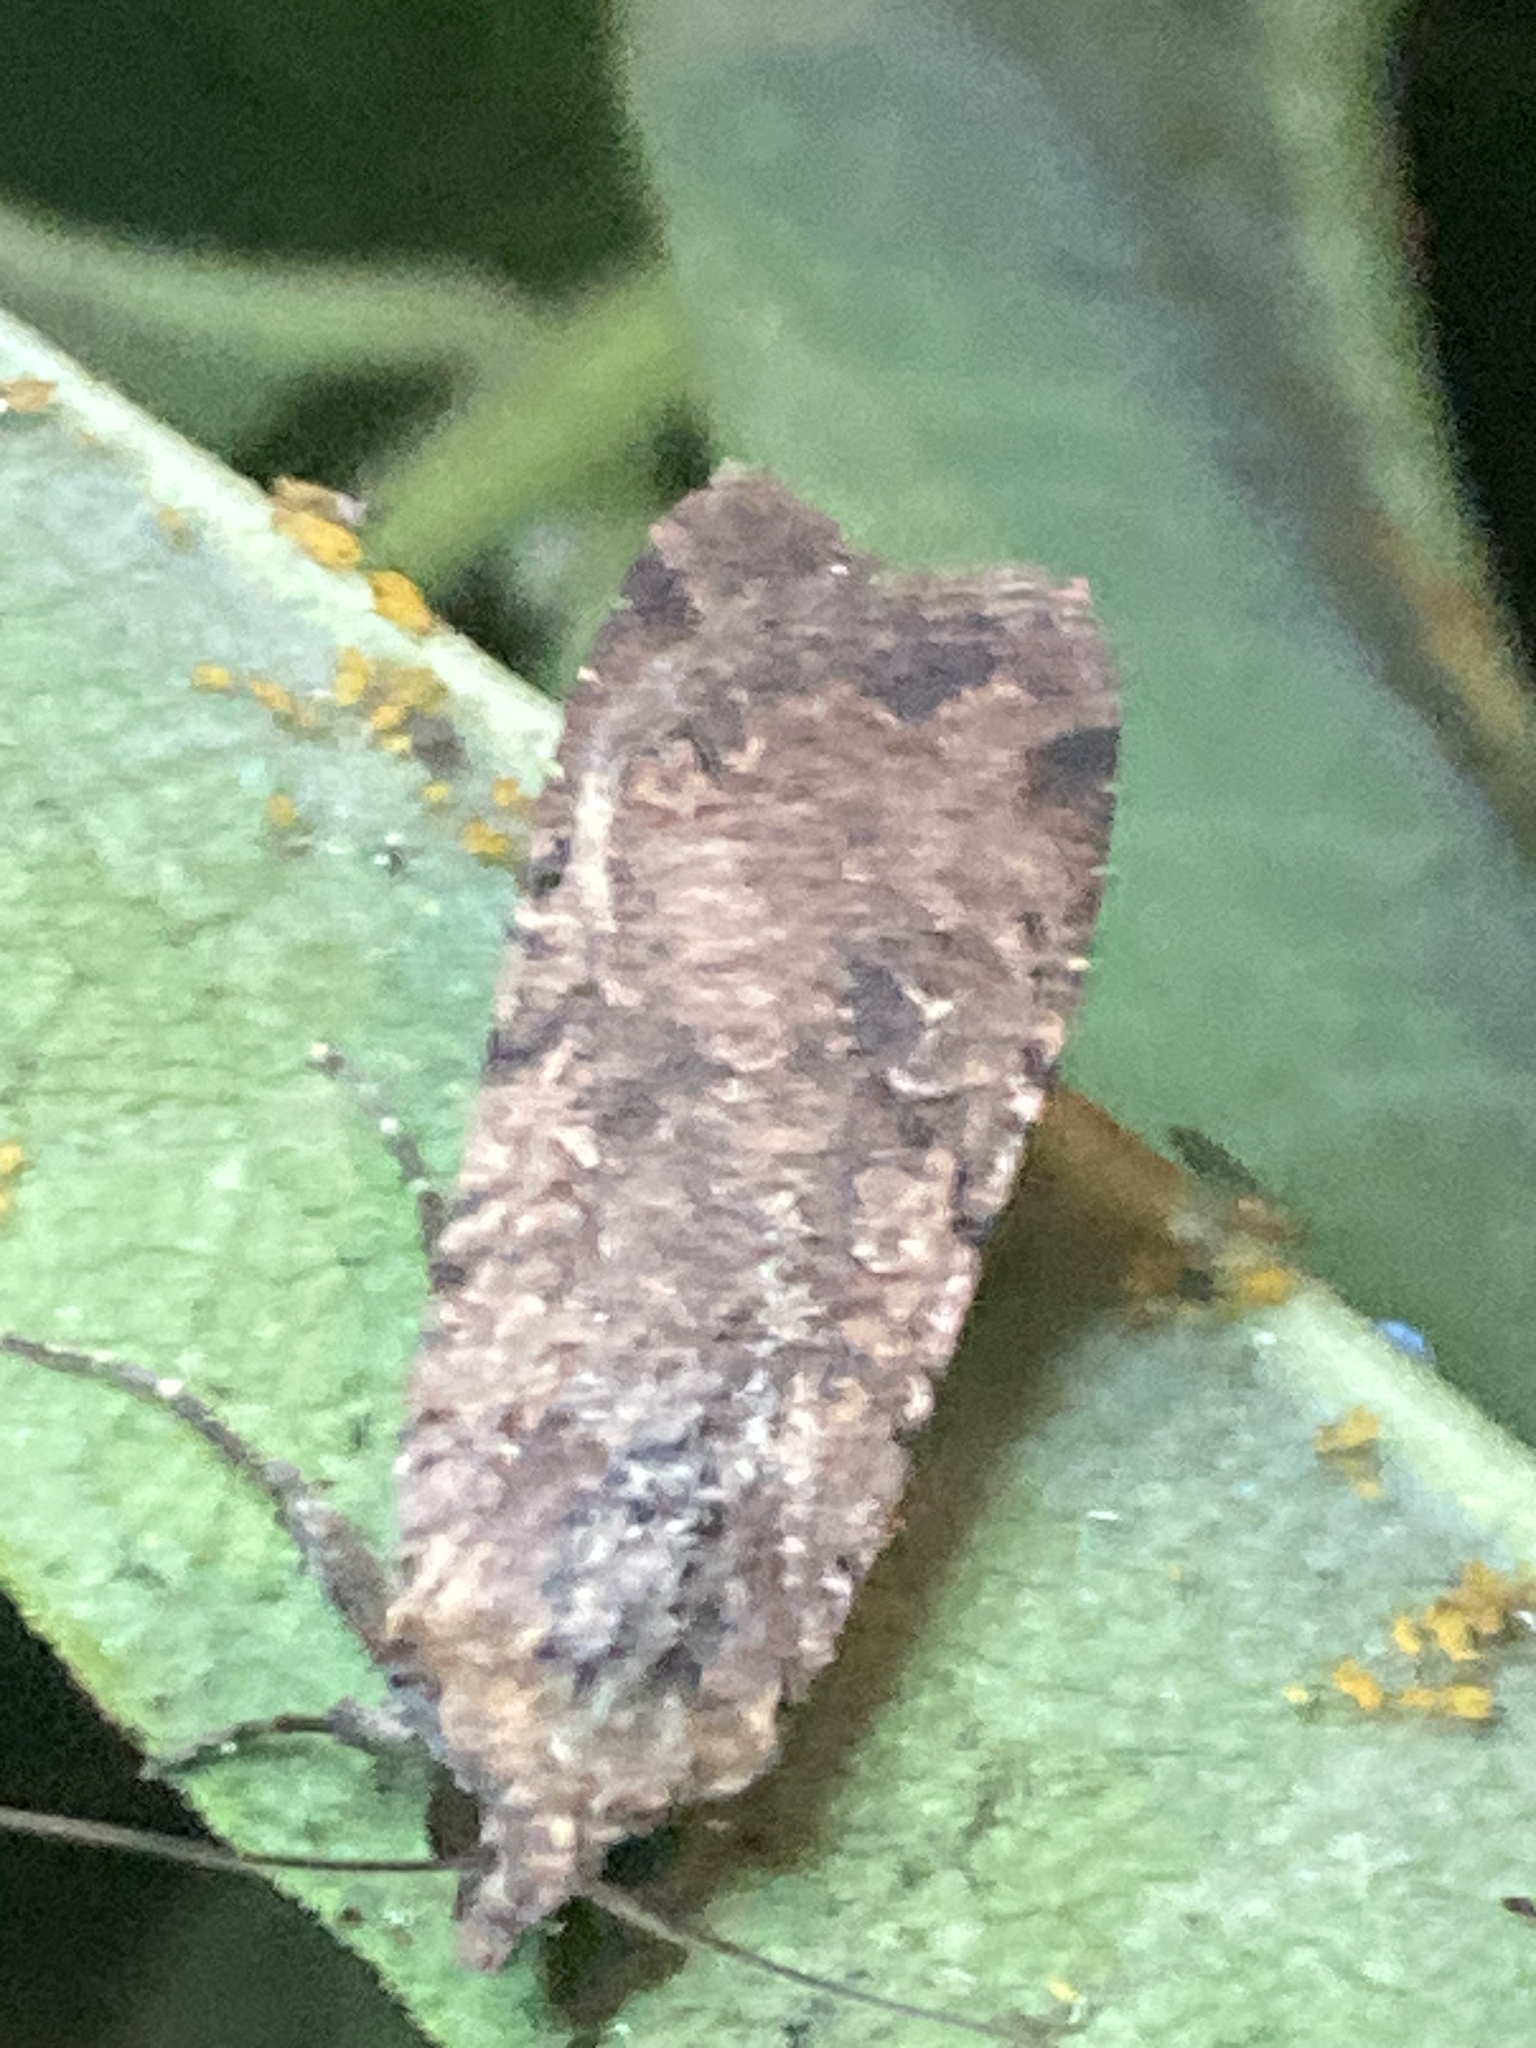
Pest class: cutworms